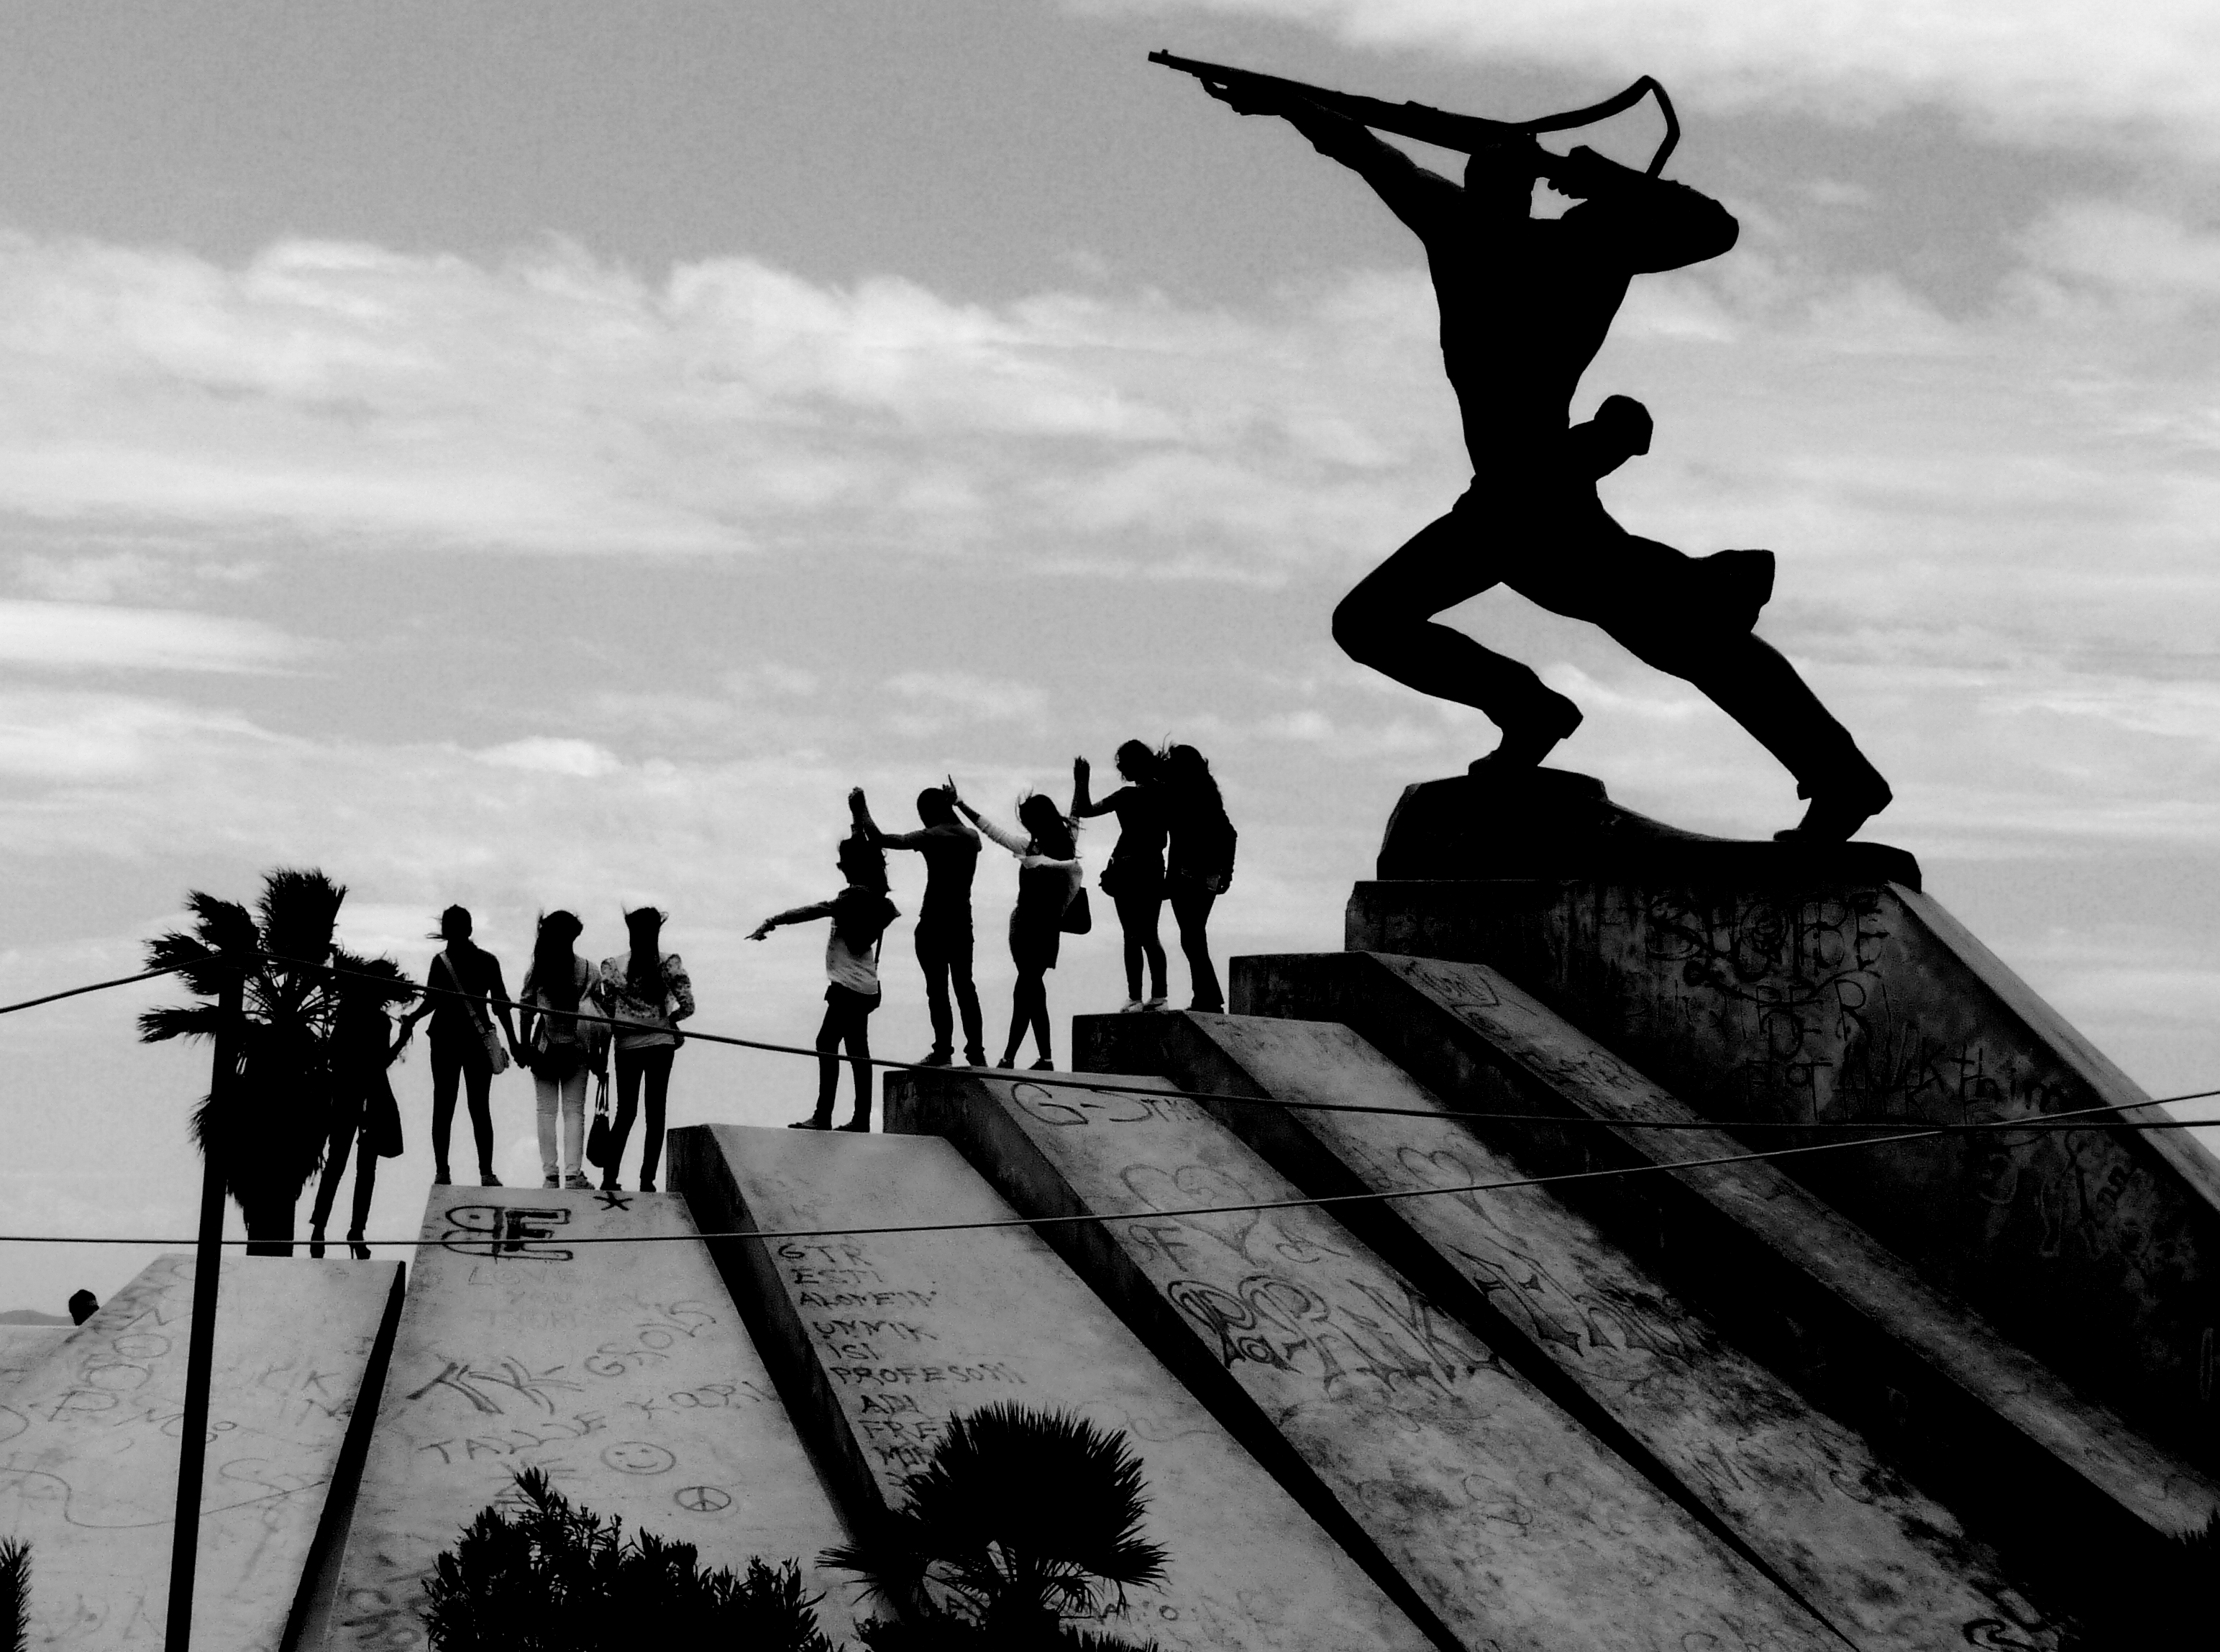
silhouette, black and white, skyline, photography, europe, statue, shadow, black, monochrome, les, photograph, communist, image, savefop, denis, grafitti, vividstriking, anawesomeshot, albania, thorpe, dazzlingshot, haines, seafront, durres, leshanes, monochrome photography